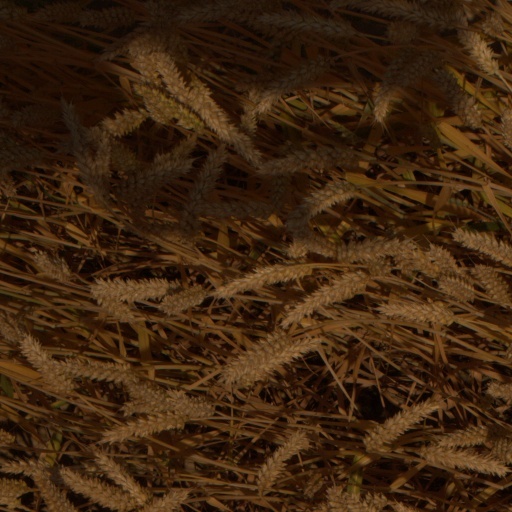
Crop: wheat